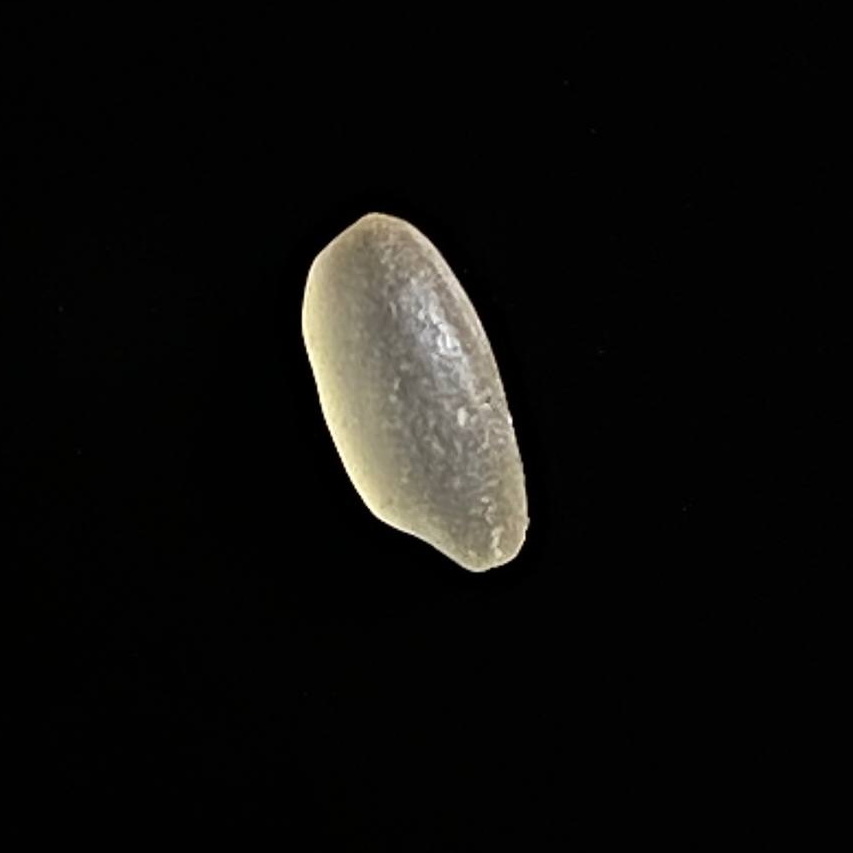
Rice variety: Gutisharna